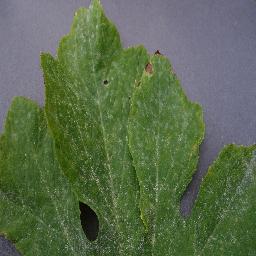
Label: Squash___Powdery_mildew